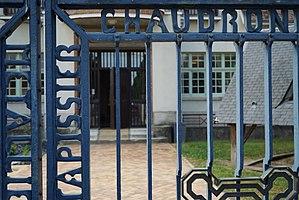
maison des Compagnons du Devoir à Reims.
L'association ouvrière des compagnons du devoir et du tour de France est une association loi de 1901 destinée à la formation et à l'apprentissage de plusieurs métiers suivant les traditions du compagnonnage.